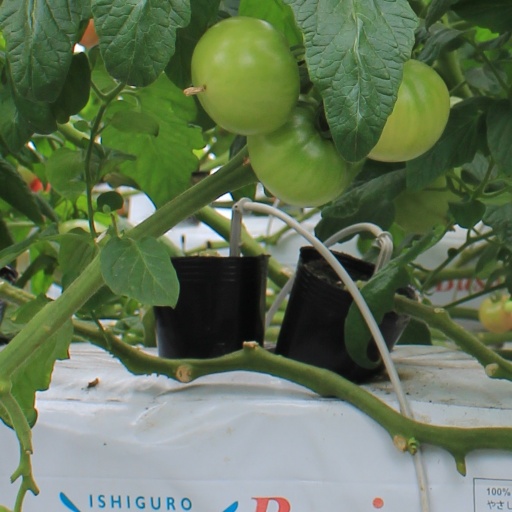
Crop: tomato